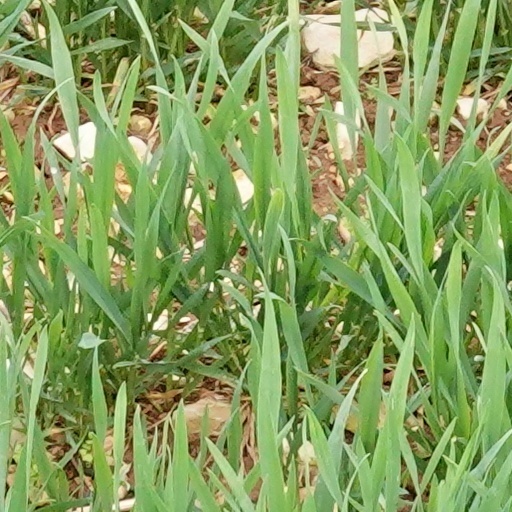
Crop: wheat